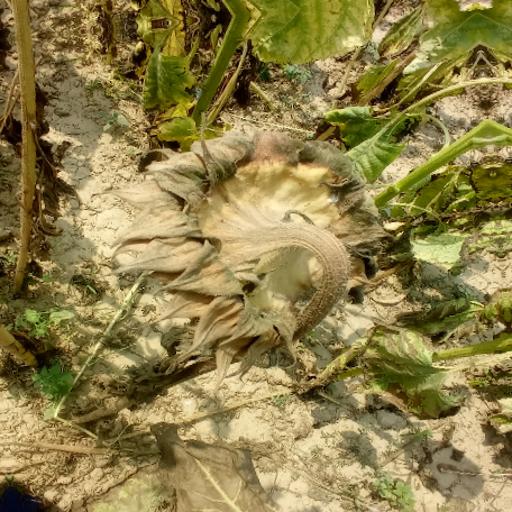
Label: Gray_mold